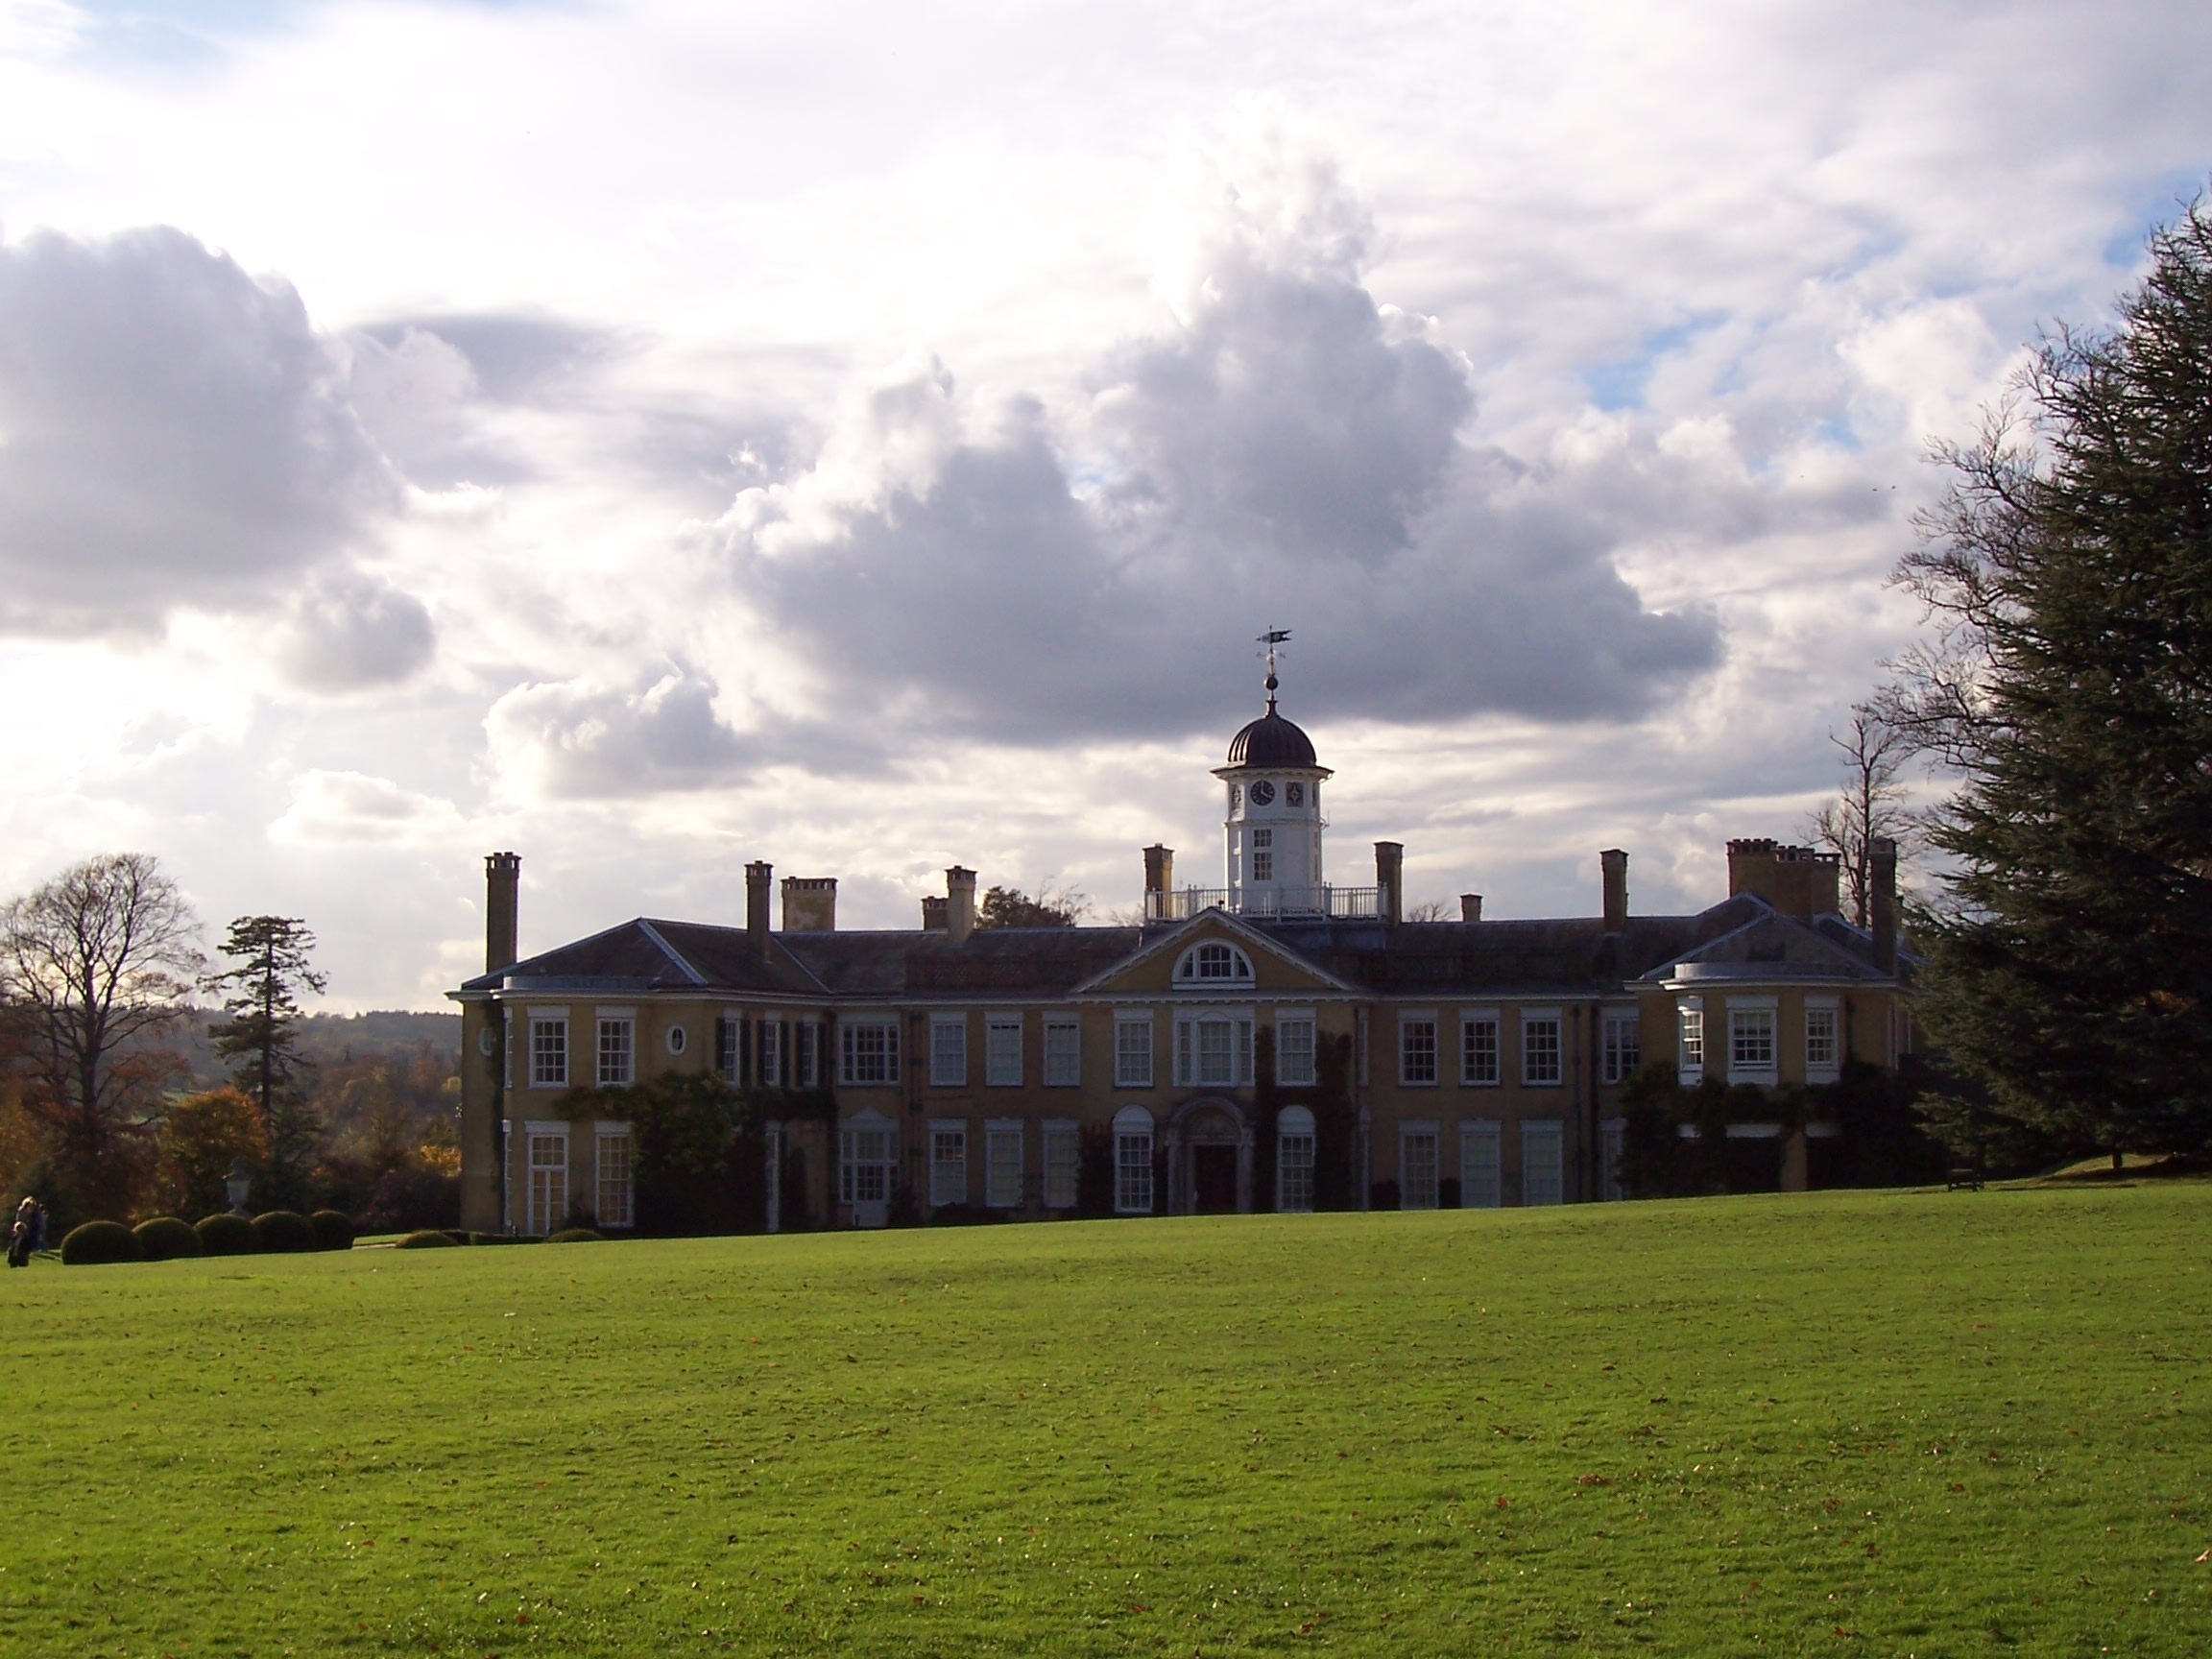
landscape, tree, grass, cloud, sky, lawn, mansion, house, sunlight, hill, building, chateau, castle, uk, estate, surrey, rural area, national trust, polesden lacey